Youth exclusion

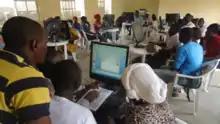
The Incubators Youth Outreach Network-Nigeria is a religiously founded program in Nigeria whose aim is to avoid violence by providing support and job training to youth facing exclusion due to unemployment and barriers to education.

Youth exclusion is a form of social exclusion in which youth are at a social disadvantage in joining institutions and organizations in their societies. Troubled economies, lack of governmental programs, and barriers to education are examples of dysfunctions within social institutions that contribute to youth exclusion by making it more difficult for youth to transition into adulthood. European governments have recently recognized these shortcomings in societies organizational structures and have begun to re-examine policies regarding social exclusion. Many policies dealing with social exclusion are targeted at youth since this demographic of people face a transition into adulthood; defining career and lifestyle choices that will affect the future culture and structure of a society.